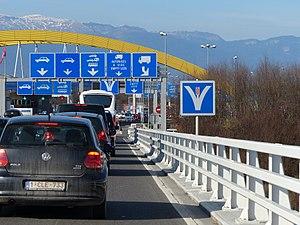
Panneau C26c, autoroute A41, Saint-Julien-en-Genevois, Haute-Savoie, France.
Le Léman Express, abrégé en LEX, est un réseau au gabarit ferroviaire de transport en commun qui dessert Genève et son agglomération transfrontalière. Constitué de six lignes, il dessert 45 gares pour 230 kilomètres de voies. De par sa situation transfrontalière, à cheval sur la Suisse et la France, ce réseau est coordonné par Lémanis, une filiale commune aux deux exploitants, les CFF et la SNCF, qui est aussi chargée de sa promotion.